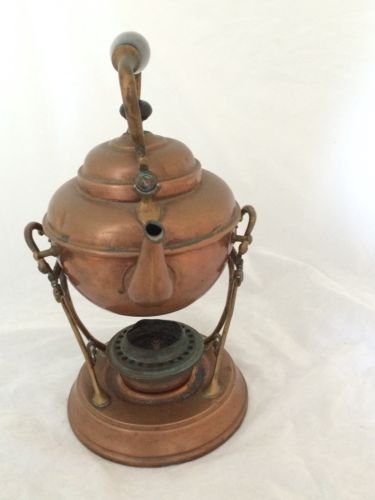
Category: kettle